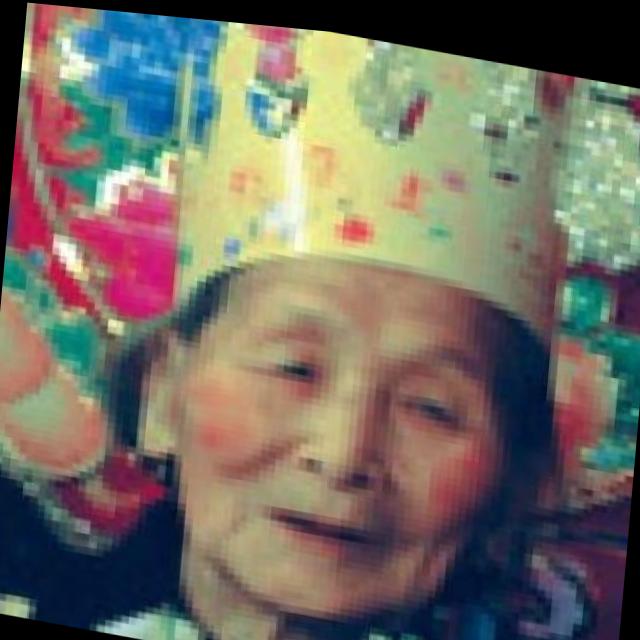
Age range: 65+